Mass in the Catholic Church

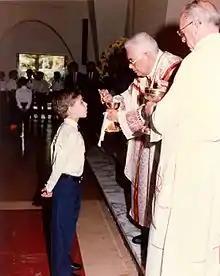
Reception of Holy Communion

The communion rite begins with a number of preparatory rites, of which the singing or recitation of the Our Father is the first. In the context of this preparation, the petitions for the daily bread and the forgiveness of trespasses gain particular significance. After an invitation by priest to do so, priest and people together recite the Lord's Prayer. The priest adds to it a development of the final petition, known as the embolism: "Deliver us, Lord, we pray, from every evil, graciously grant peace in our days, that, by the help of your mercy, we may be always free from sin and safe from all distress, as we await the blessed hope and the coming of our Savior, Jesus Christ." The faithful then recite the doxology, "For the kingdom, the power, and the glory are yours, now and forever".